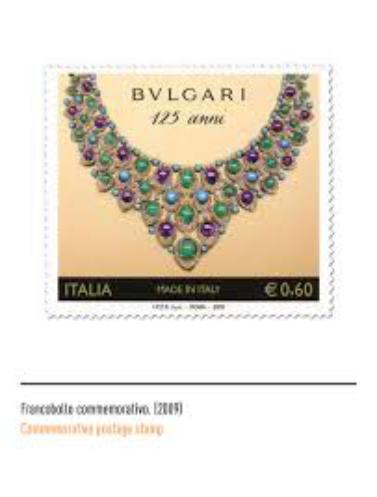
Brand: Bulgari
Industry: Clothes